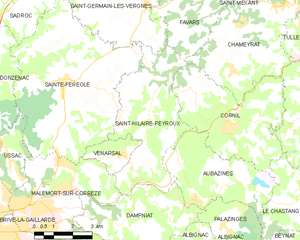
Saint-Hilaire-Peyroux est une commune française du département de la Corrèze, en région Nouvelle-Aquitaine.